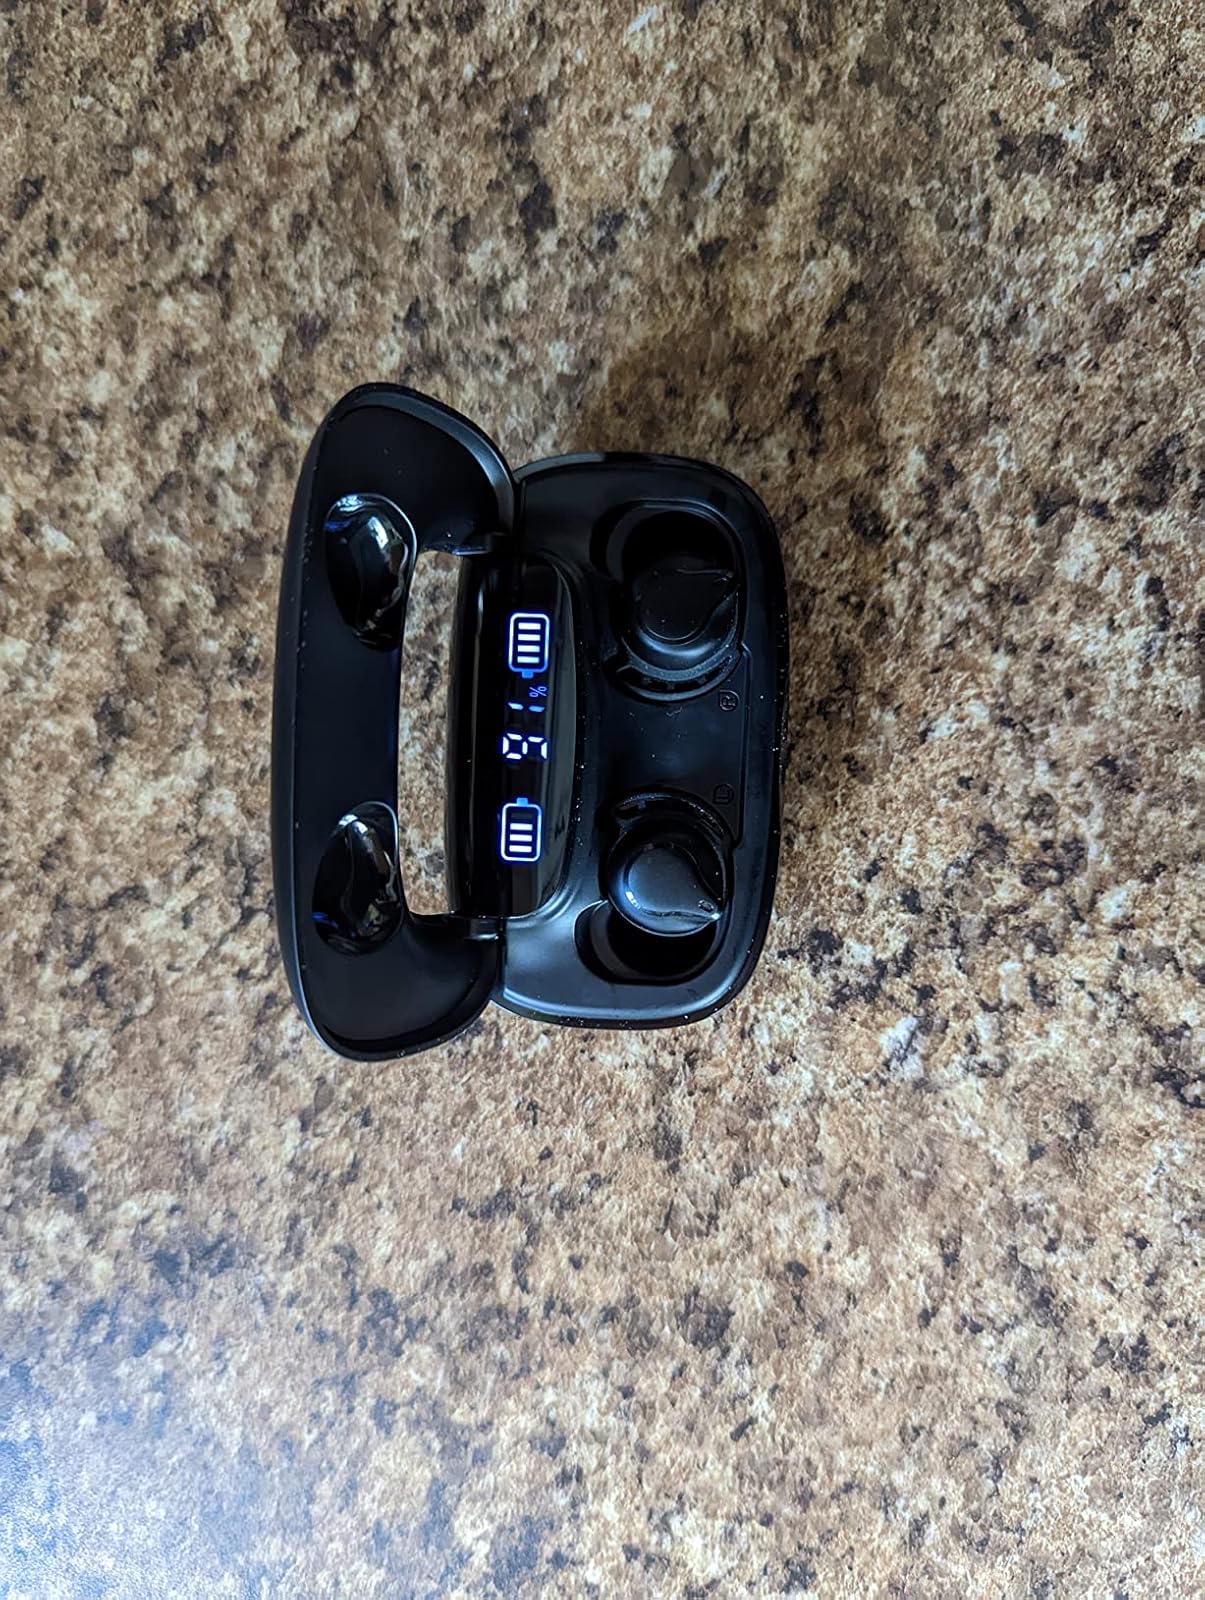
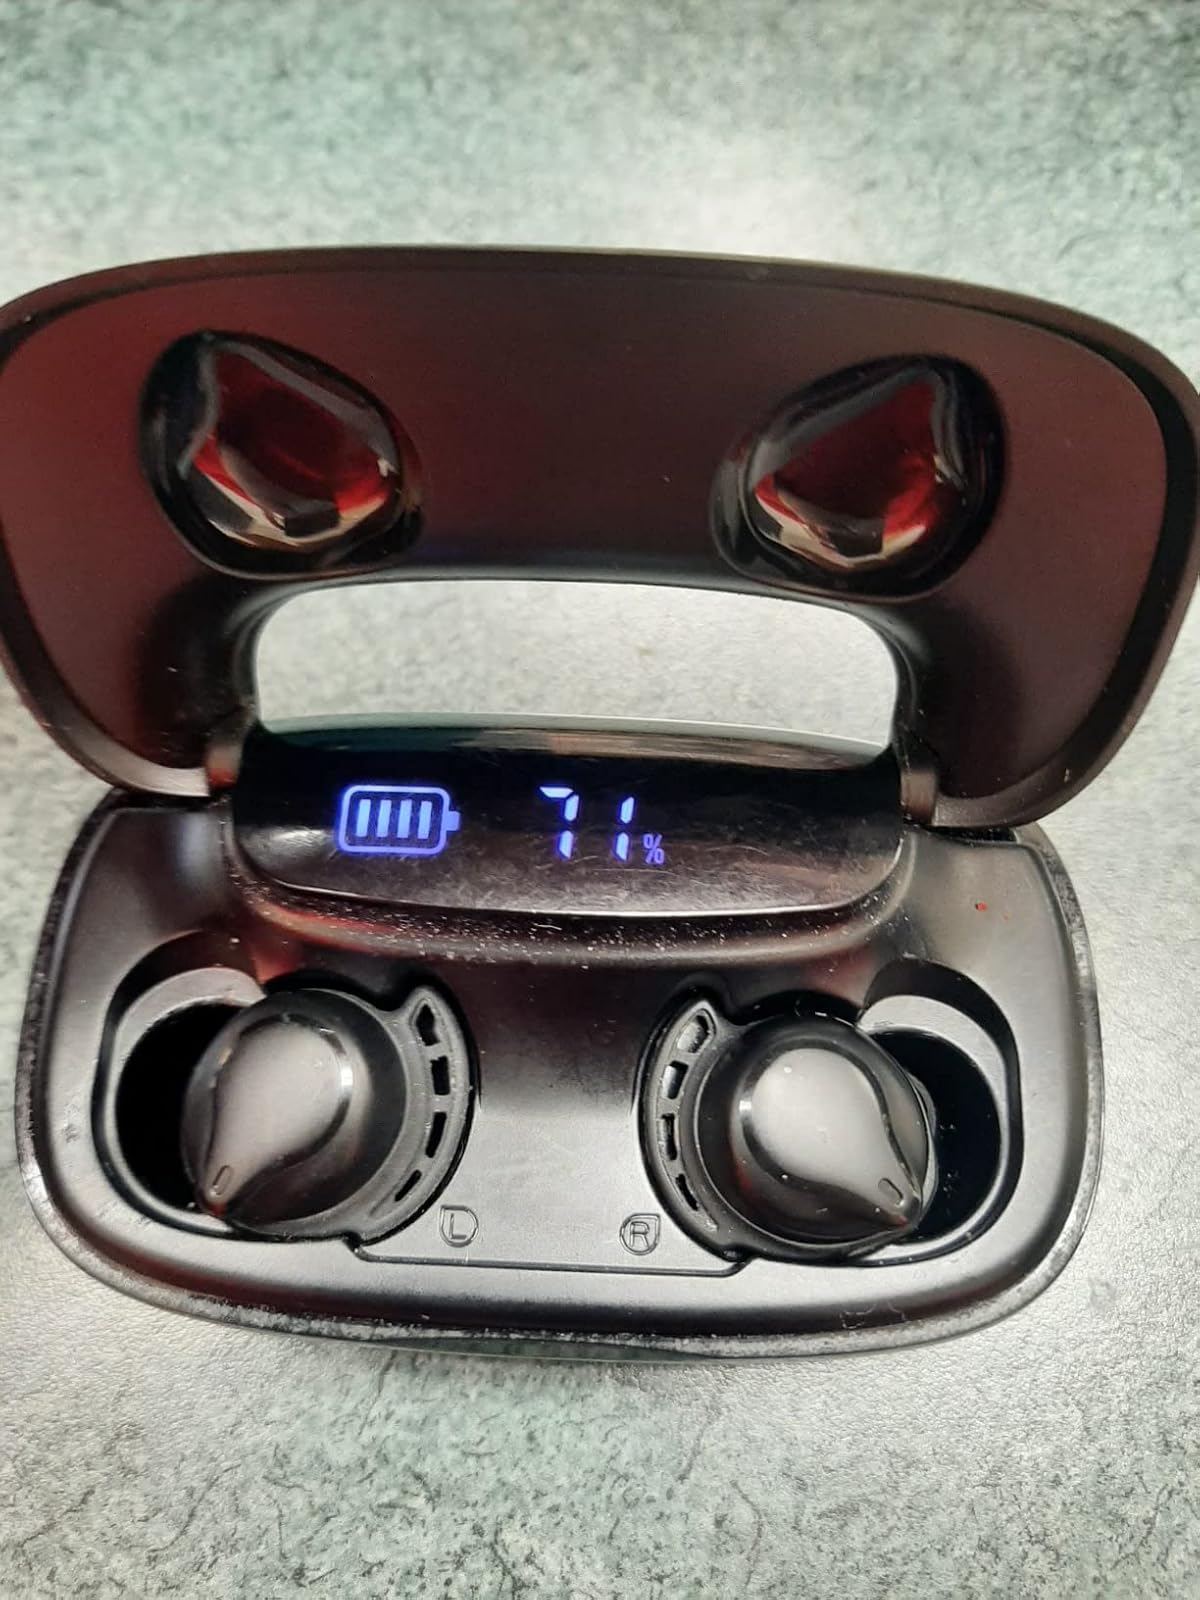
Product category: earbuds
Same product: yes